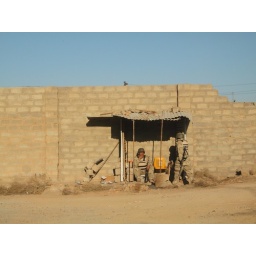
These IA soldiers were guarding an opening in a wall by the glass factory. Note the homemade shelter.